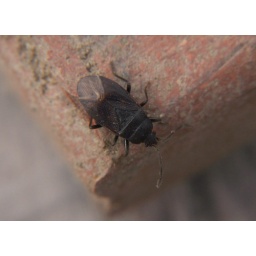
a damp corner where heath meets decidous woodland. running across the grass in the RSPB car park